Spanish Florida

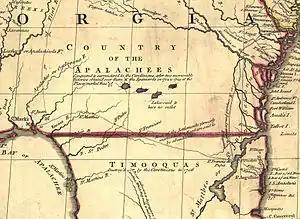
An excerpt from the British–American Mitchell Map, showing northern Spanish Florida, the old mission road from St. Augustine to St. Mark's, and text describing the Carolinian raids of 1702–1706

Spanish Governor Pedro de Ibarra worked at establishing peace with the native cultures to the South of St. Augustine. An account is recorded of his meeting with great Indian caciques (chiefs). Ybarra (Ibarra) in 1605 sent Álvaro Mexía, a cartographer, on a mission further South to meet and develop diplomatic ties with the Ais Indian nation, and to make a map of the region. His mission was successful.